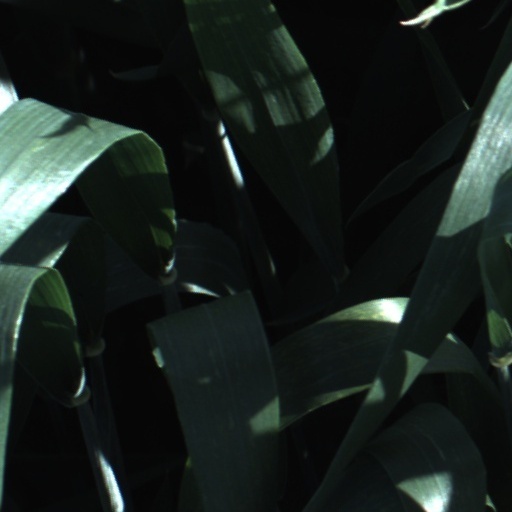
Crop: wheat